MAN SG 220

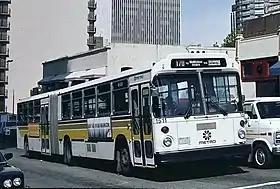
1979 MAN SG 220-18-2 for Seattle Metro (photographed in 1994)

The MAN SG 220 was a VöV-Standard articulated bus designed and manufactured by Maschinenfabrik Augsburg-Nürnberg (MAN) in Germany between 1978 and 1983, available with two, three, or four doors in two different lengths. The bus was also exported to different countries, built locally in France, Slovenia, Turkey, and the United States.